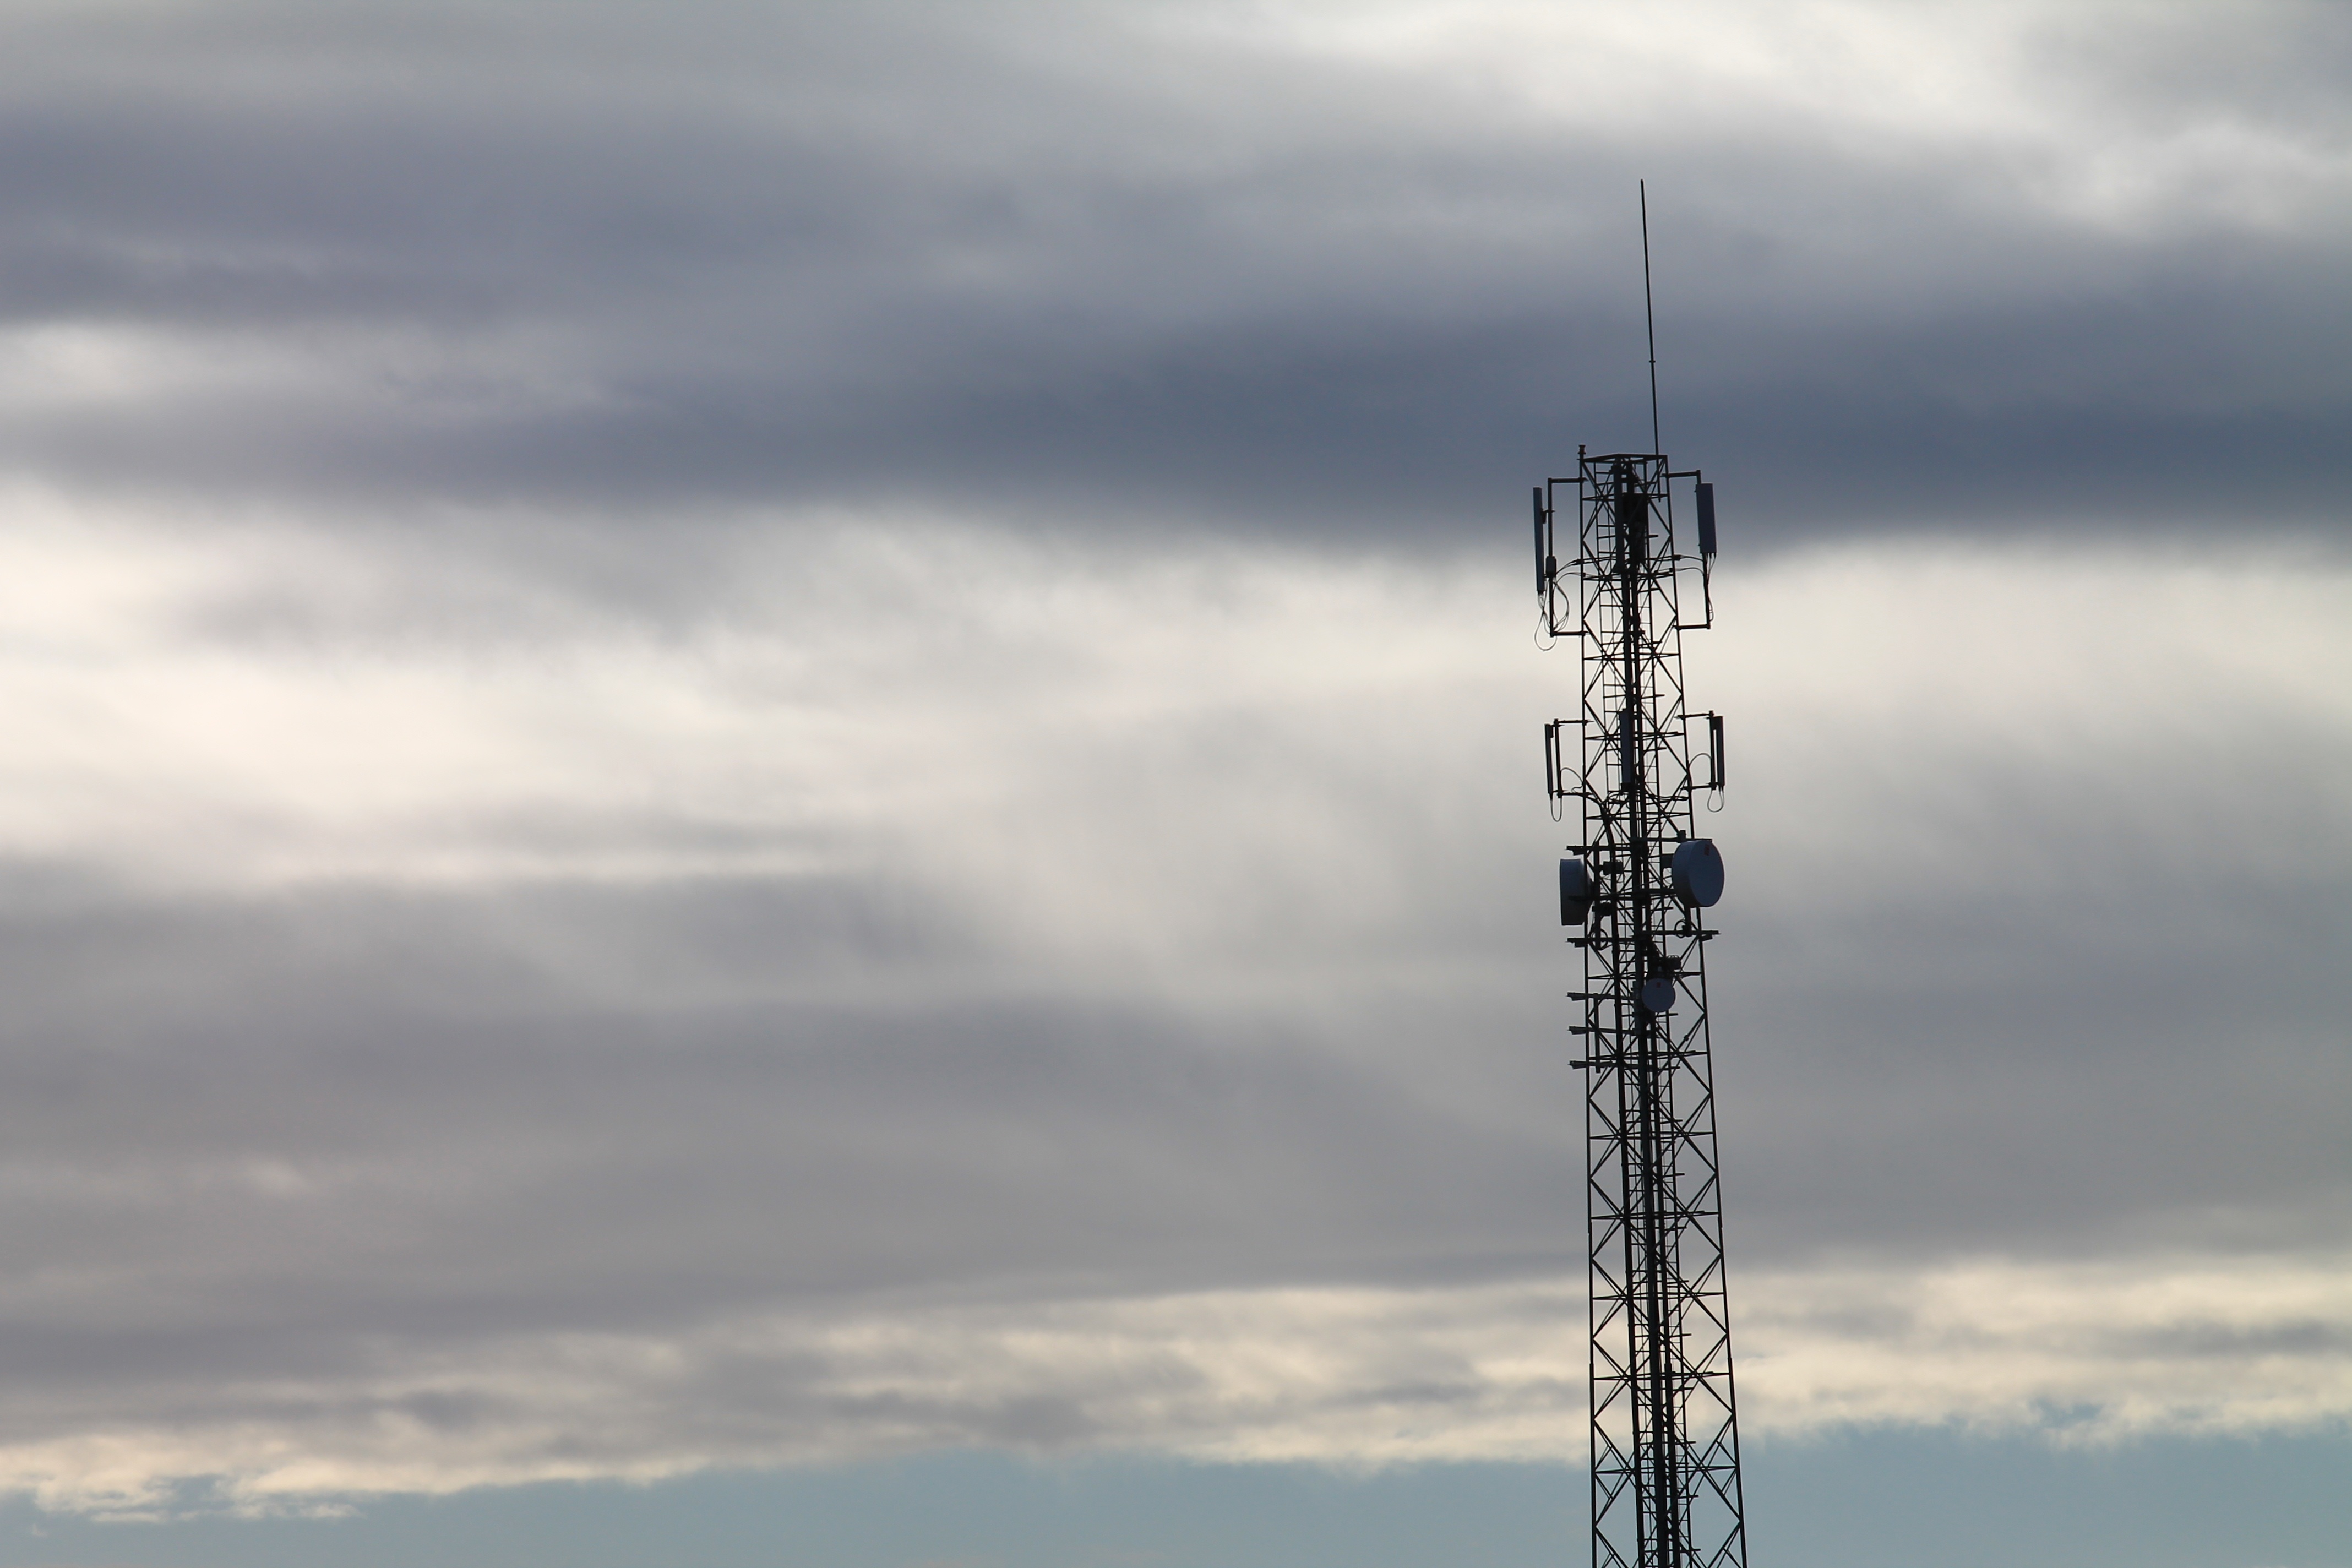
cloud, sky, technology, wind, antenna, tower, mast, blue, electricity, energy, gsm, telecom, network, data, voice, transmission tower, telecommunication, atmosphere of earth, overhead power line, telephony, voice network